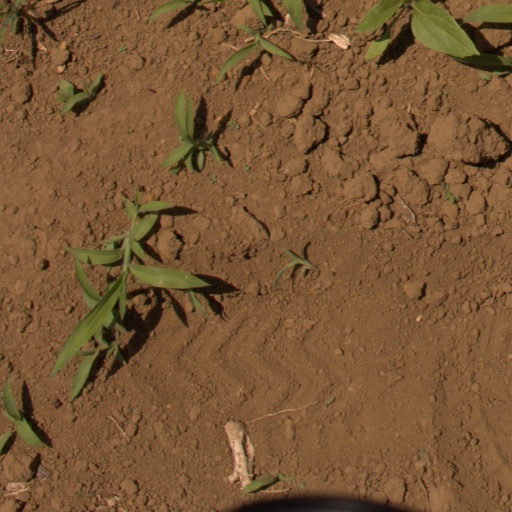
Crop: Jerusalem artichoke